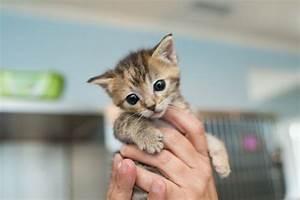
cat